Babylon Freefly

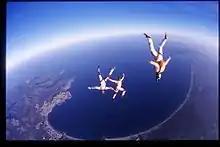
Babylon Freefly jumping at Skydive Empuriabrava

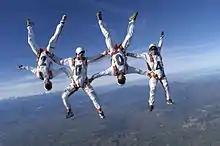
Babylon Freefly in 2004

Stephane Fardel founded Babylon Freefly in 1996 with Sylvain Turina. Two years later the Babylon Freefly School became an official company. "Airplanes and skydiving have always been part of my life, my parents being skydivers", explained Fardel when asked how it all began.